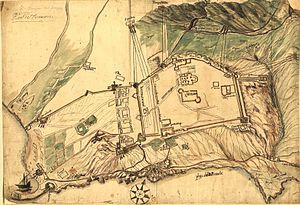
Tarragone est une ville et une municipalité du sud de la Catalogne, en Espagne, capitale de la province de Tarragone et de la région du Tarragonès.